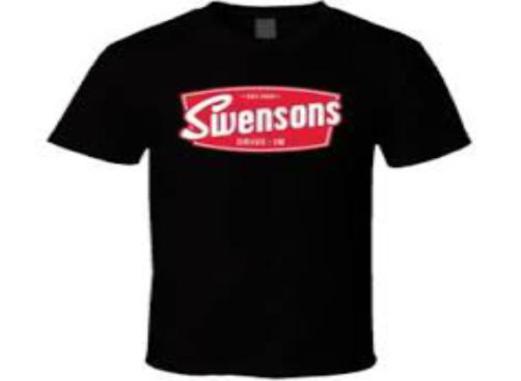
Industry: Food